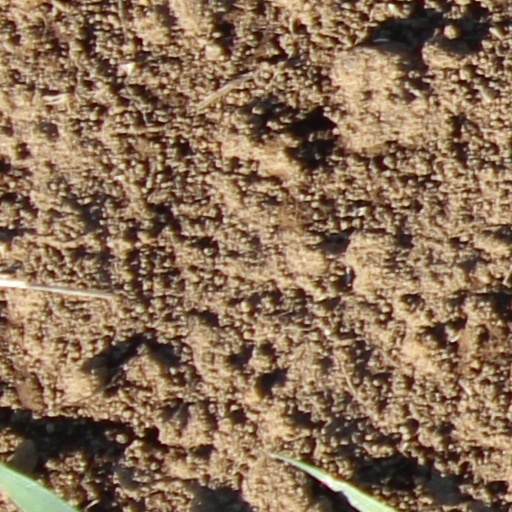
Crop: wheat